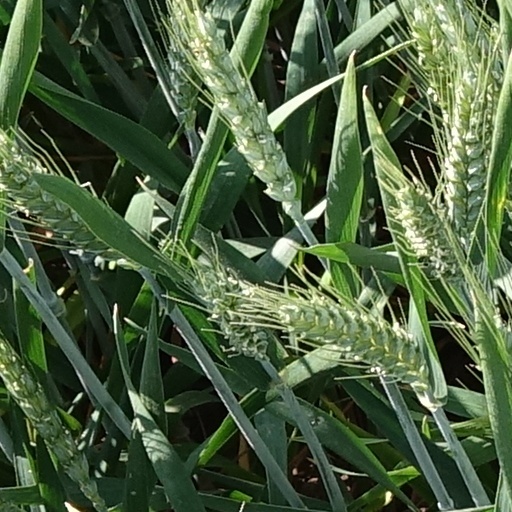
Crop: wheat